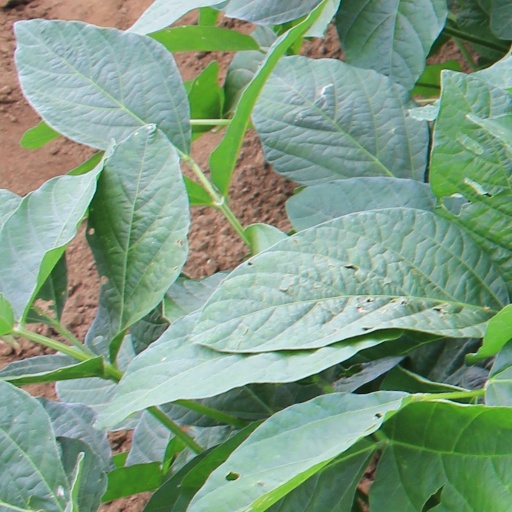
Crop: soybean